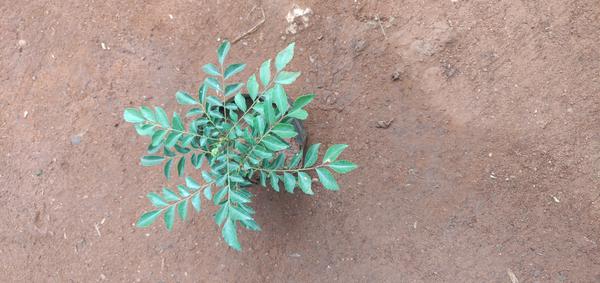
Plant: Curry_Leaf